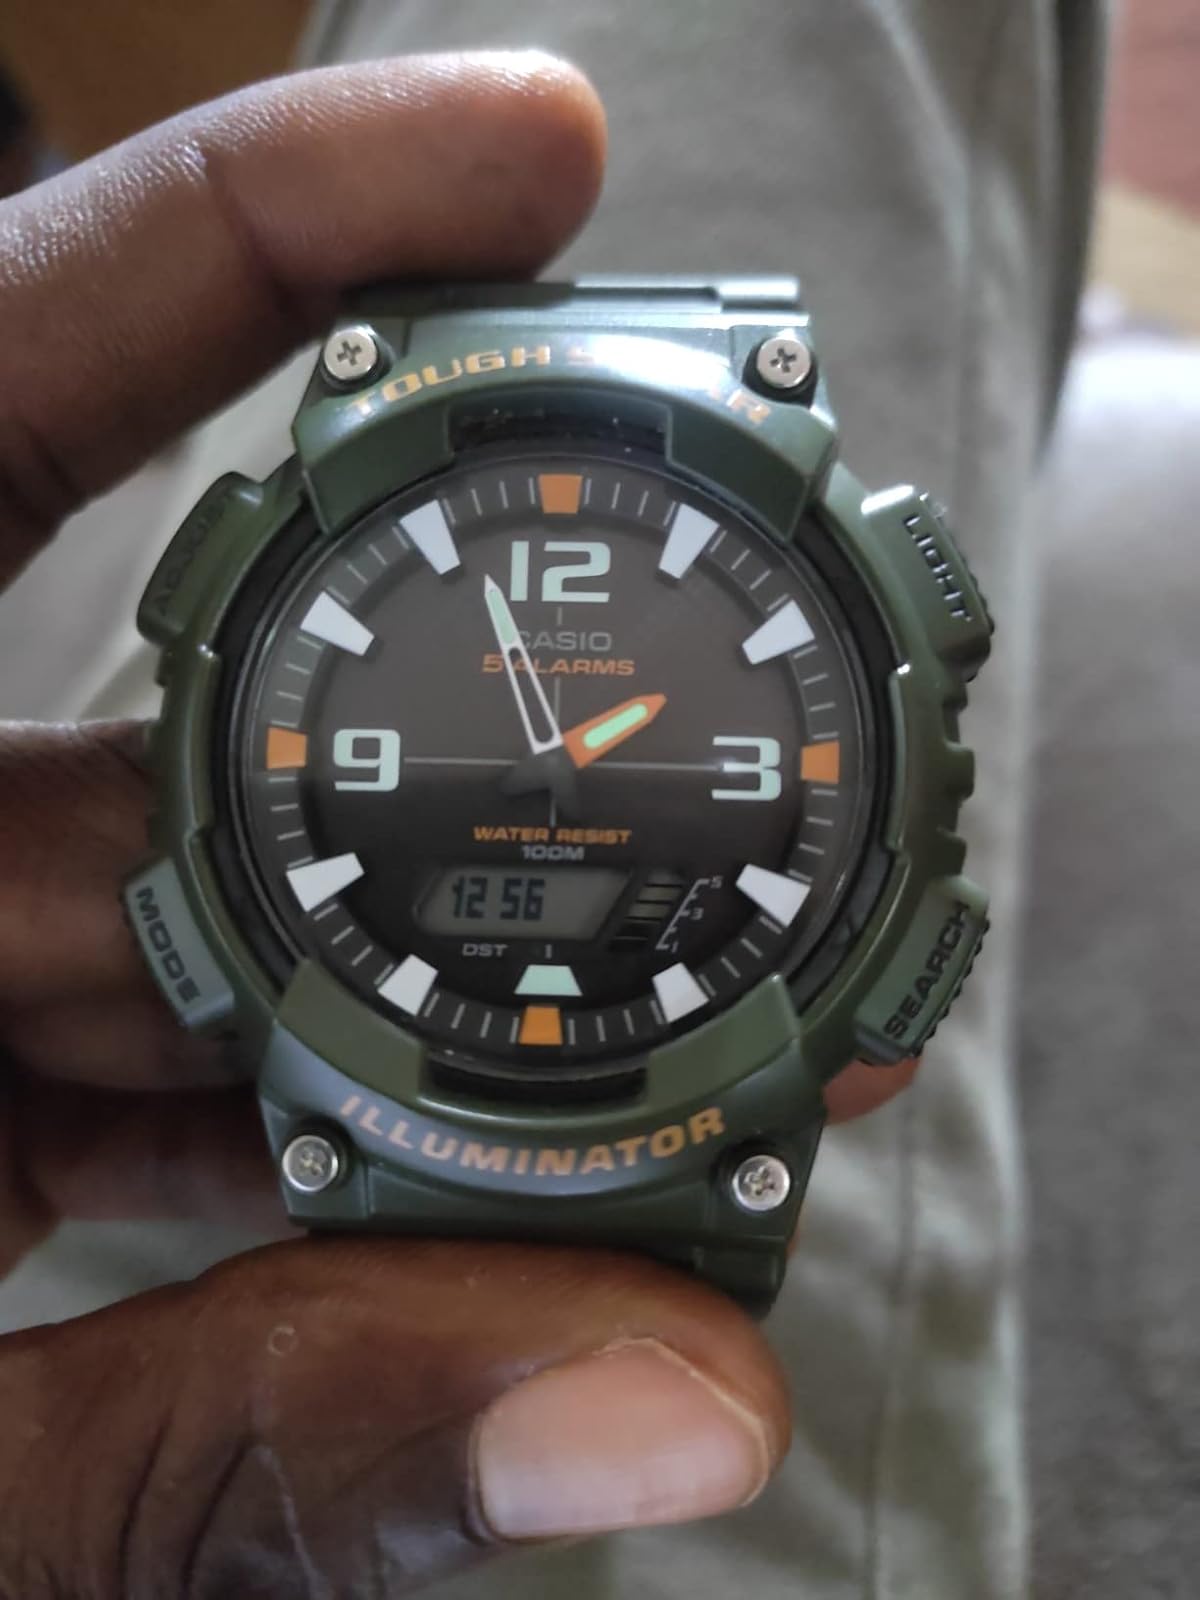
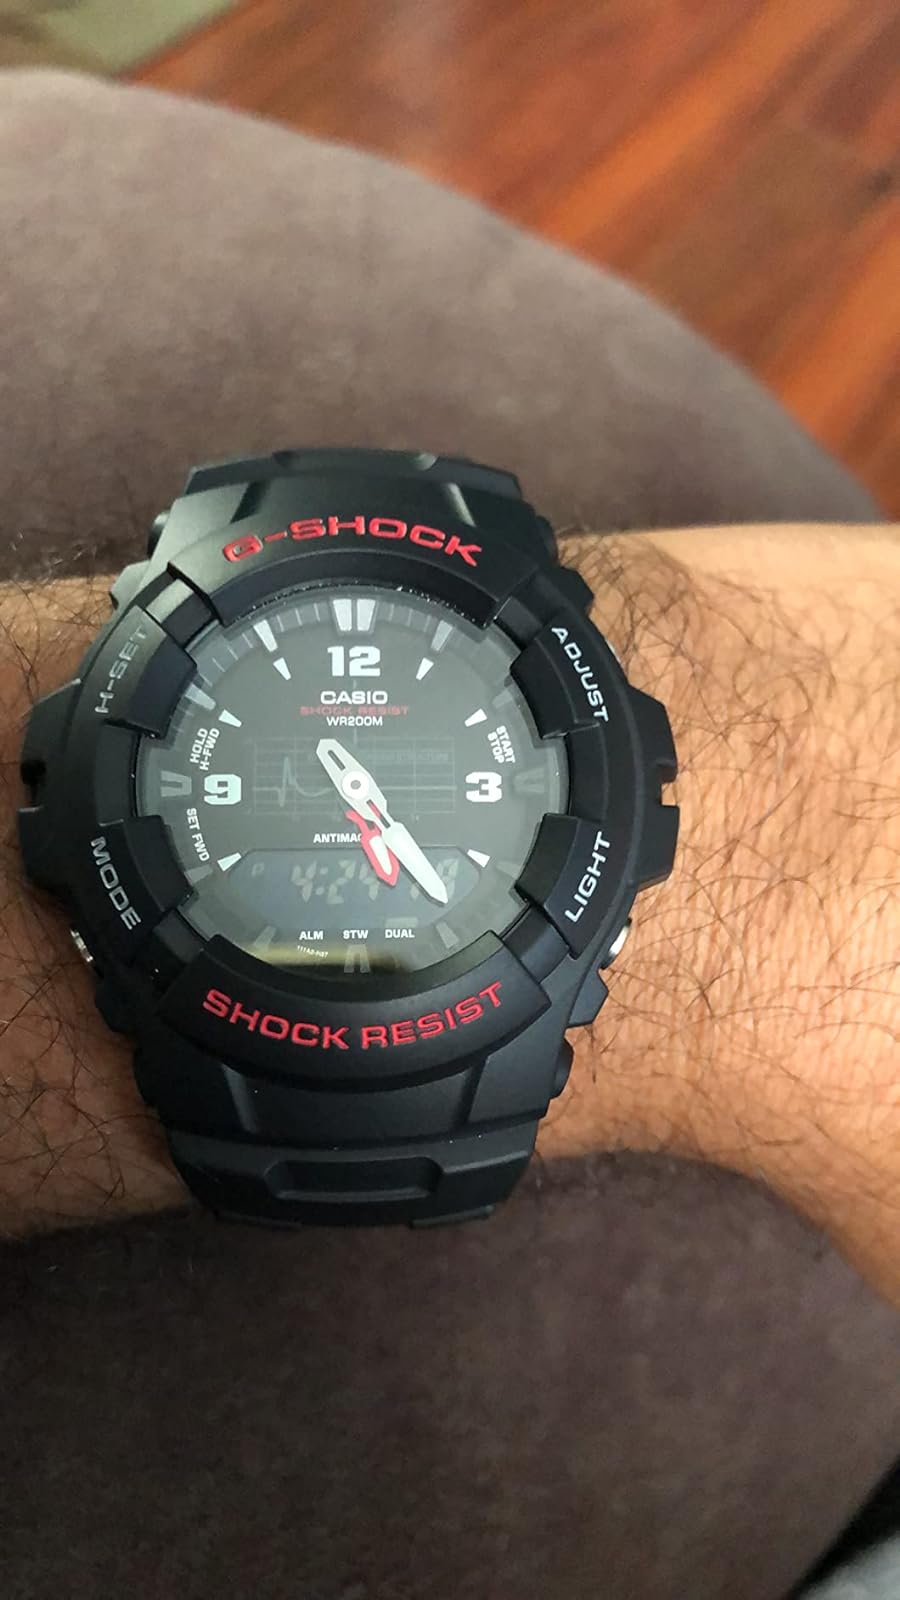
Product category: accessories_watch
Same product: no